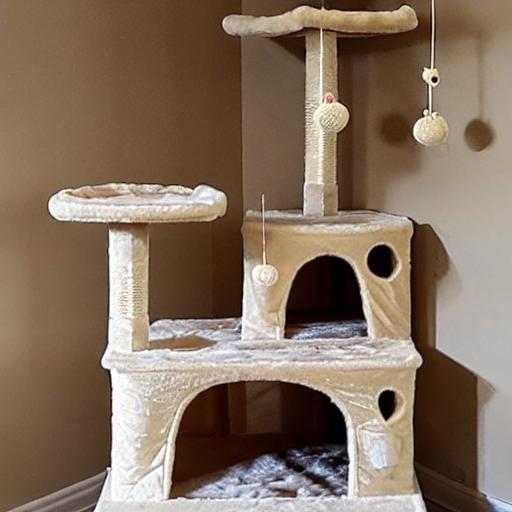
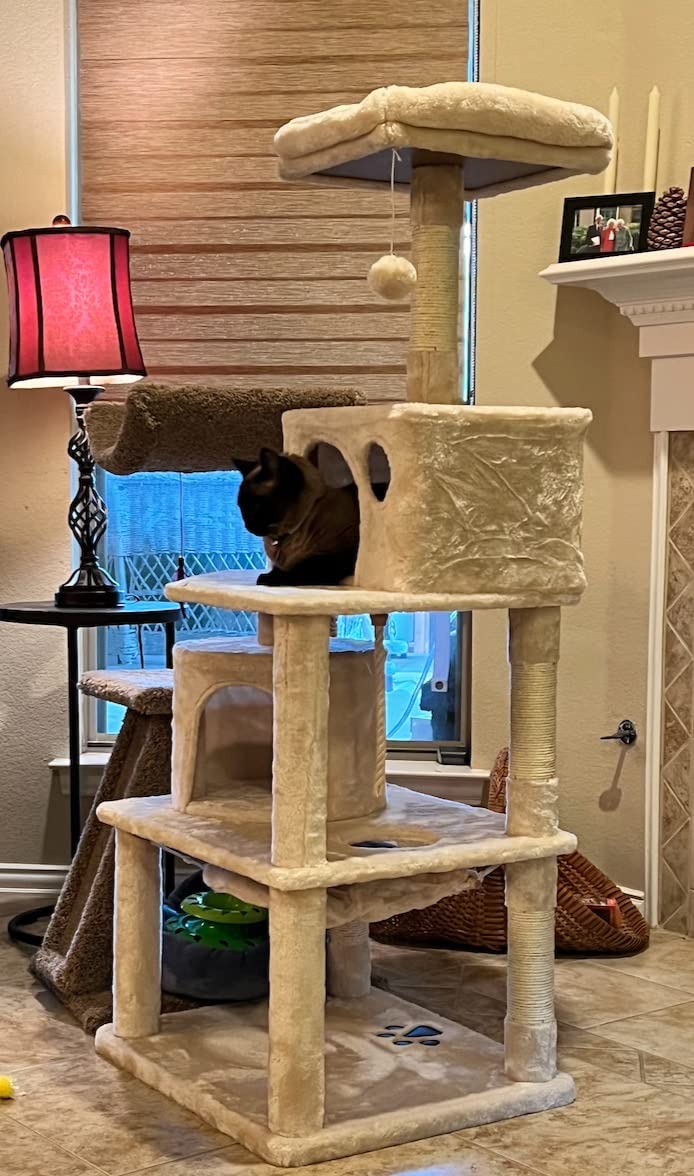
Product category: items_cat tree
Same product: no